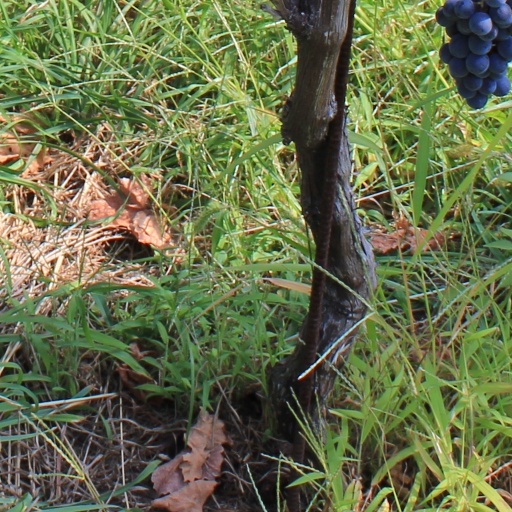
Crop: grape